2013 South American Youth Football Championship

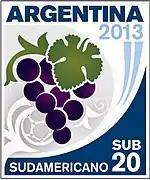

The 2013 South American Youth Football Championship was an association football competition for national under-20 teams in the South America (CONMEBOL). The tournament was held in Argentina from 9 January to 3 February 2013 and was won by Colombia, with Paraguay as runners-up.